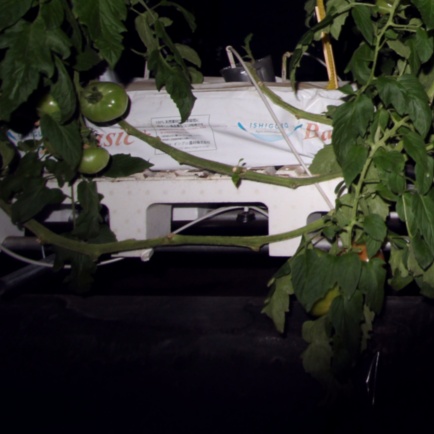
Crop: tomato